Sonoma State University

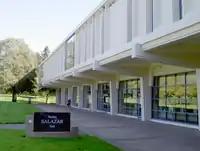
Ruben Salazar Hall, formerly Ruben Salazar Library

The three-story, library is separated into two wings housing different areas on each floor. The building has a total of of indoor floor space and of shelving. The library houses a collection of writings and original letters from Jack London, as well as memorabilia relating to his works. The $41.5 million building is named after Charles M. Schulz, the creator of the Peanuts comic cartoon, and his wife Jean, who donated $5 million to help build and furnish the structure.